Marshall Flinkman

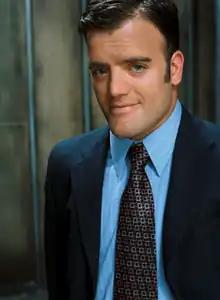
Kevin Weisman as Marshall Flinkman

Marshall J. Flinkman is a fictional character on the television series, "Alias". Flinkman, portrayed by Kevin Weisman, is the tech geek at SD-6 and then later the CIA. When a field agent is sent on a mission, Marshall serves in a function similar to Q from the James Bond films: as the in-house creator and proprietor of a number of gadgets and sophisticated tools used by field agent. UGO.com named him one of the best TV nerds.